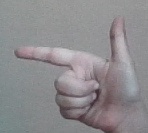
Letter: yaa